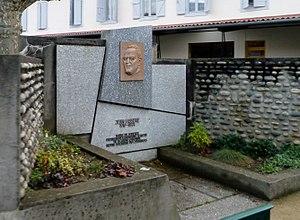
Monument à l'héfigie de Jean Lassere, Soueich
Soueich est une commune française située dans le département de la Haute-Garonne en région Occitanie.